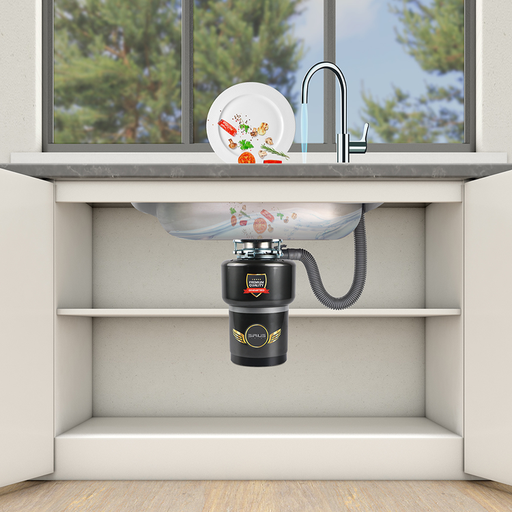
קטגוריה: מתנות בתוספת תשלום
תיאור: טוחן אשפה 1 כ"ס עם בקרה אלחוטית
דגם: SHREDDER-1000
תשלום נוסף: 290 ₪
מידע נוסף: מתנה בתוספת תשלום